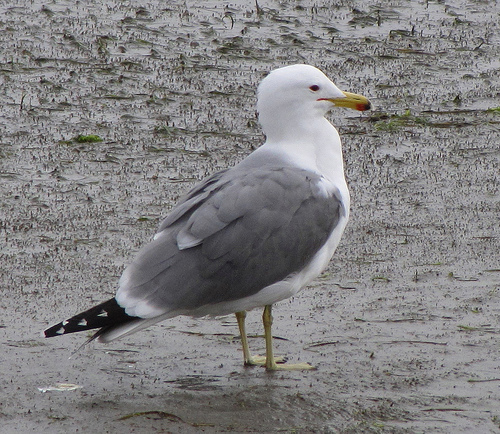
a bird with grey wings and a snow white belly and head that give way to yellow feet and bill.
this is a bird with a black tail feather, a grey wing and a large beak.
this white bodied bird has gray feathers and black rectrices with white spots.
this large seabird has a white body with grey wings, a black tail and a large yellow bill with a red bar on the bottom portion.
this is a white bird with a grey wing and a yellow beak.
this is a rather large fat white and grey very common bird that has a black tail, a yellow beak, and yellow feet.
large white and gray feathered bird with webbed feet and a long beak.
this bird is grey with white and has a long, pointy beak.
the bird is white and its rounded bill is yellow, the same color as its tarsus and feet.
this bird has wings that are grey and has a white belly
Species: California Gull